Sky position (RA, Dec in degrees): 189.771, -2.484
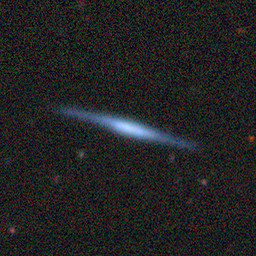
Galaxy morphology: Edge-on Galaxies without Bulge